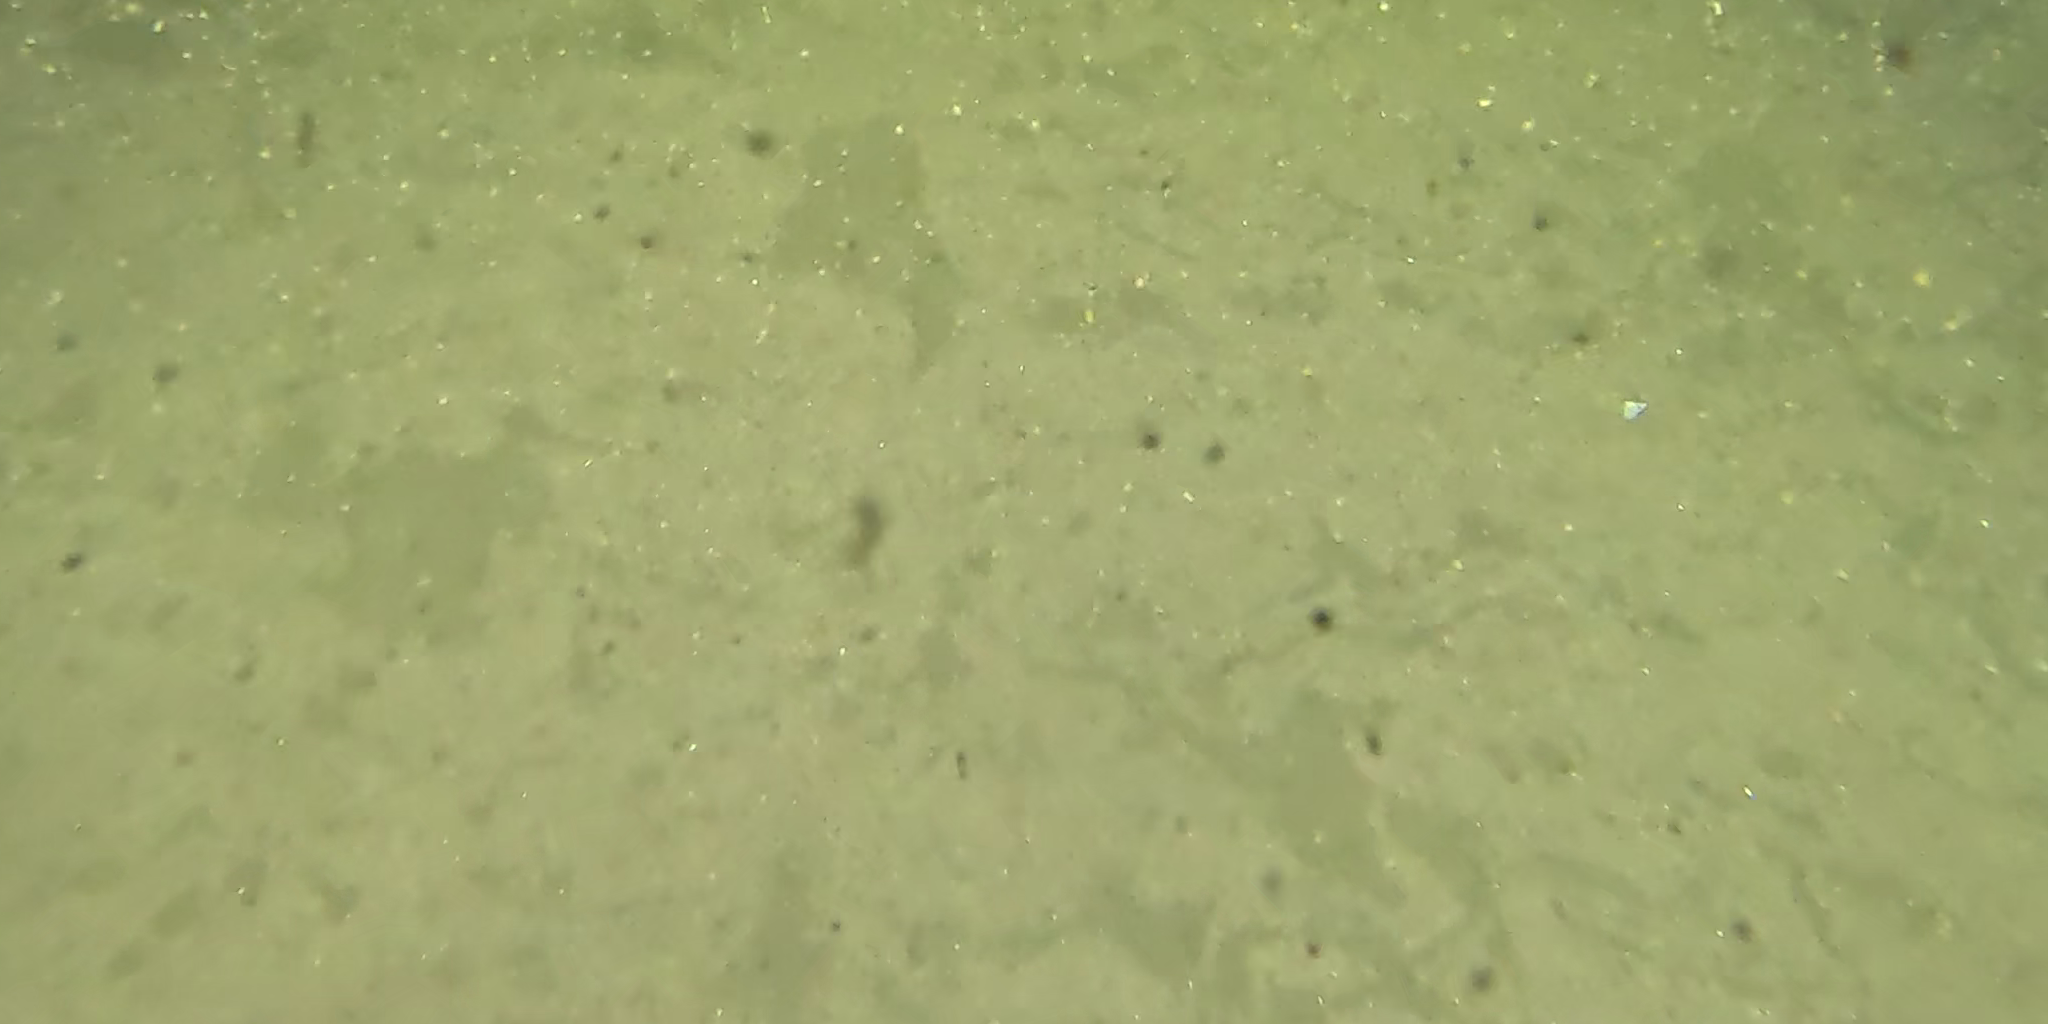
Seabed habitat: sand